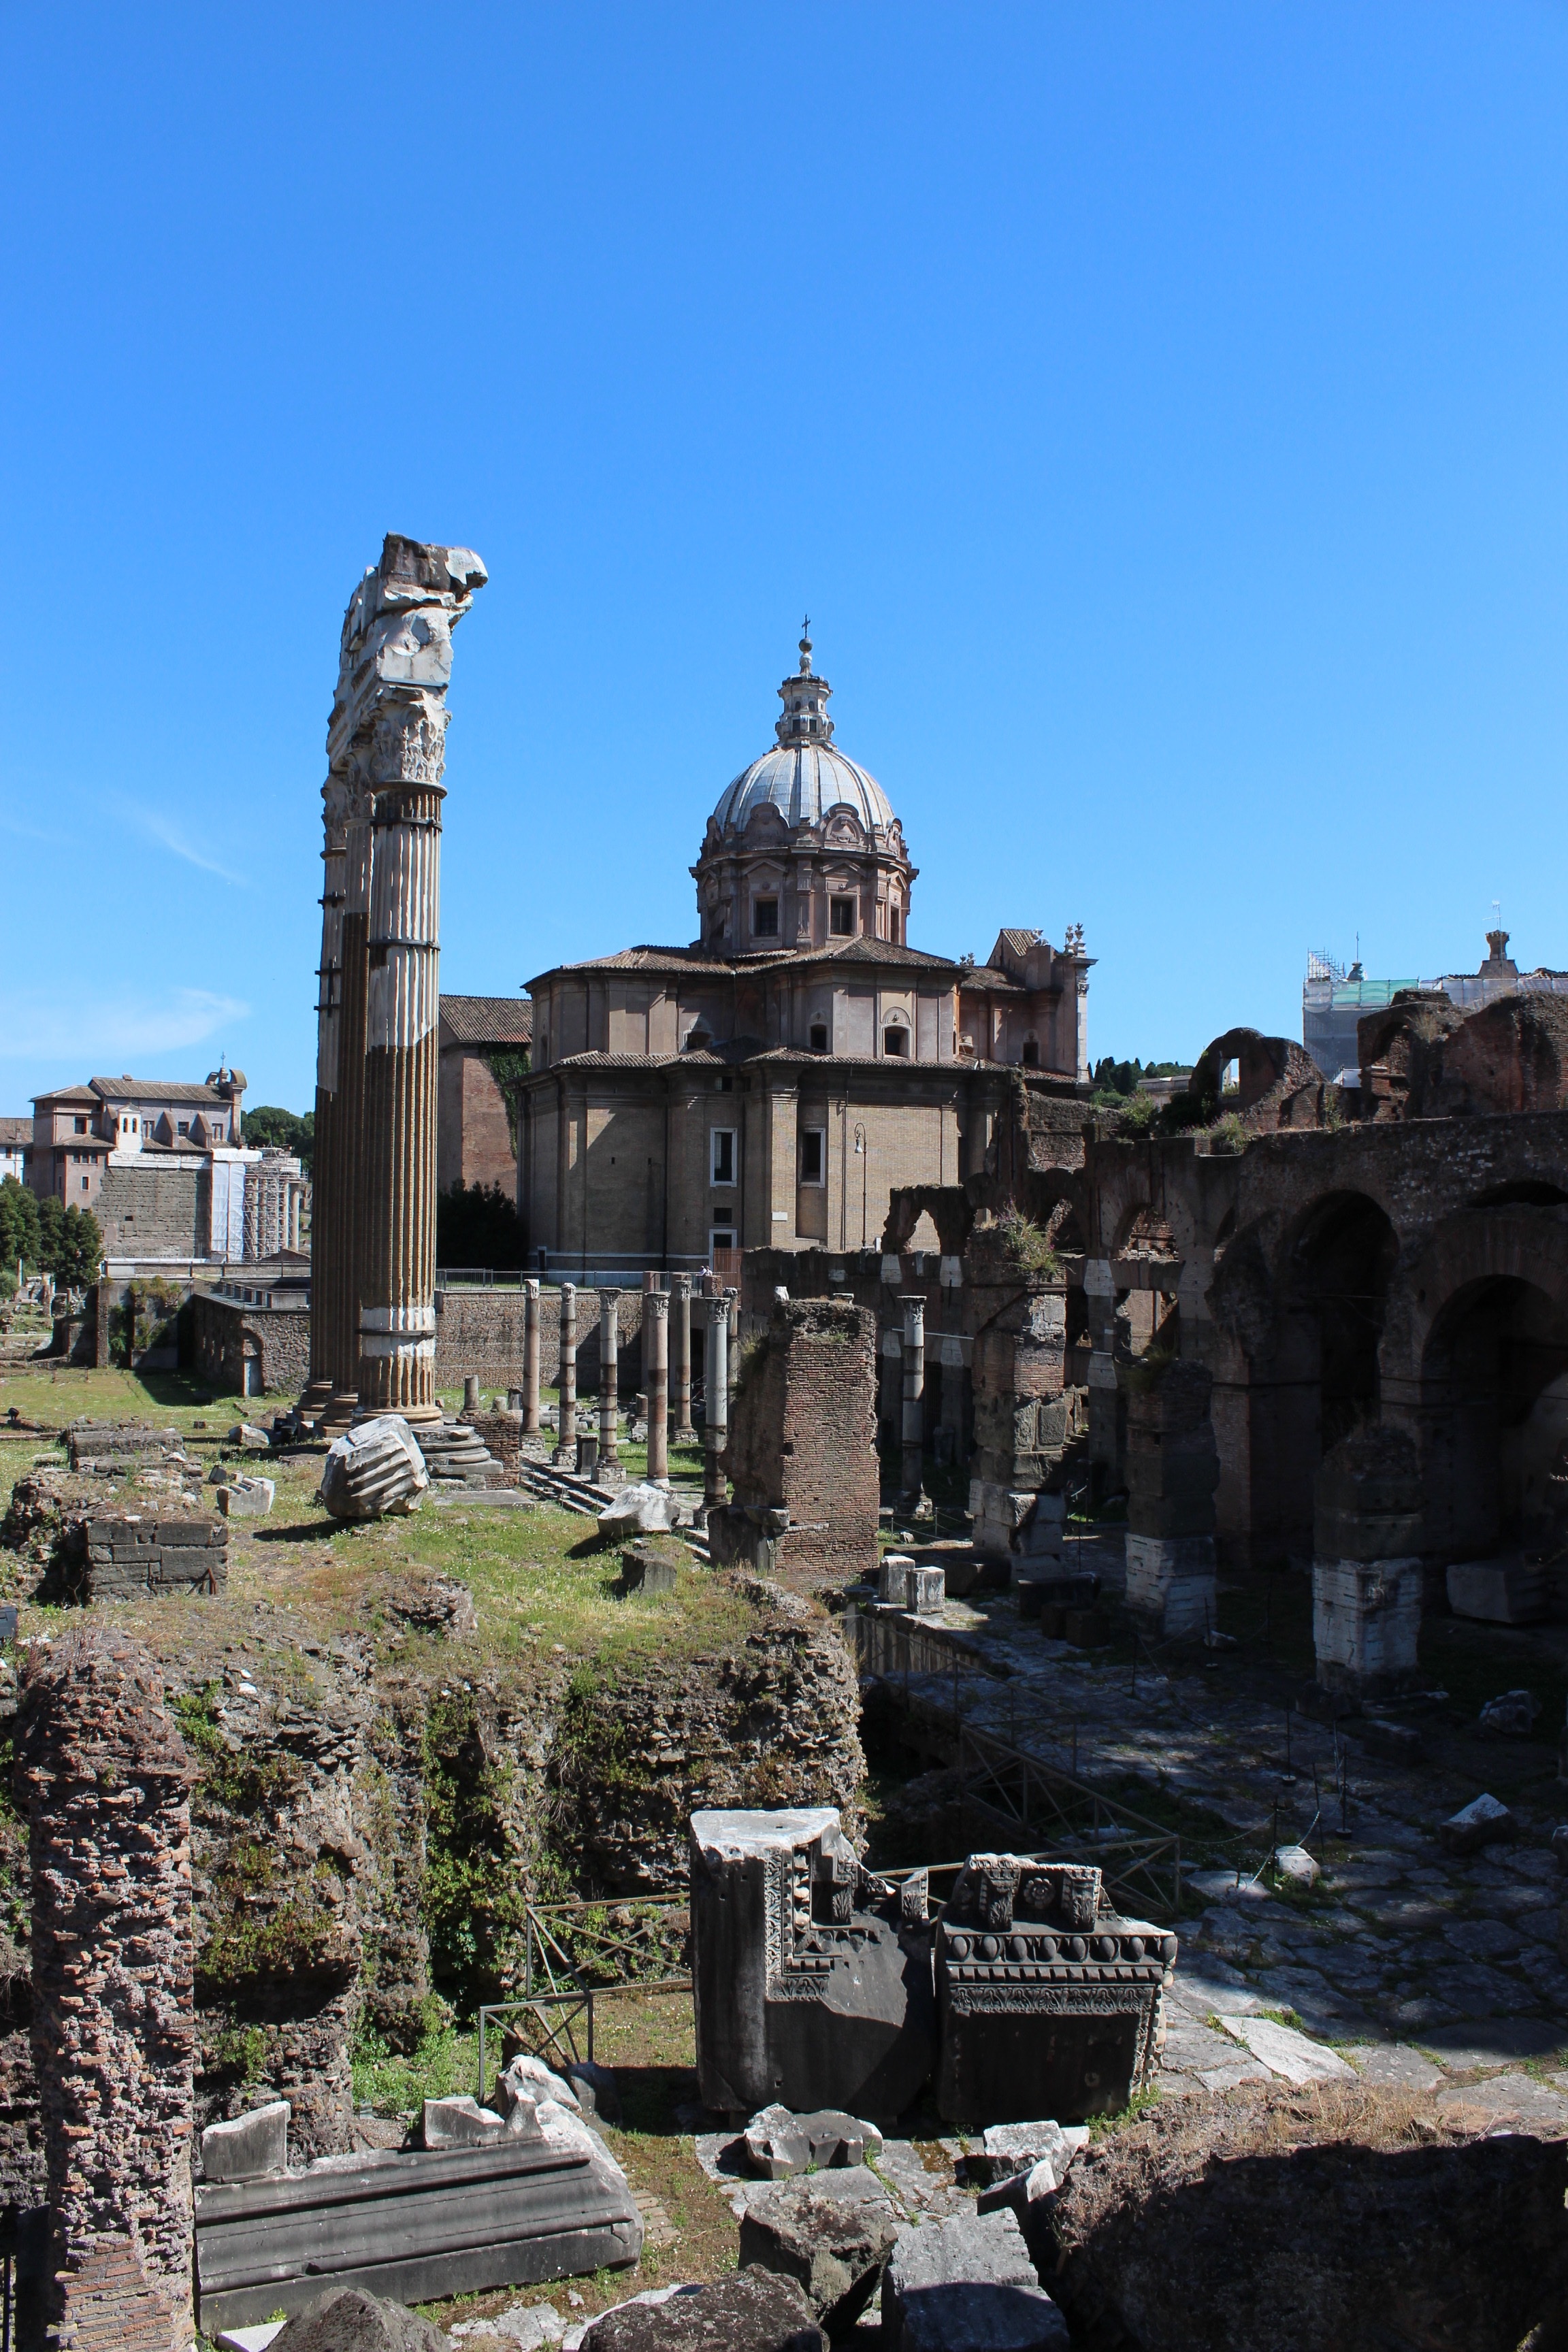
old, monument, travel, arch, landmark, italy, tourism, date, rome, temple, ruins, ancient rome, unesco world heritage site, historic site, ancient history, human settlement, ancient roman architecture, forums novel